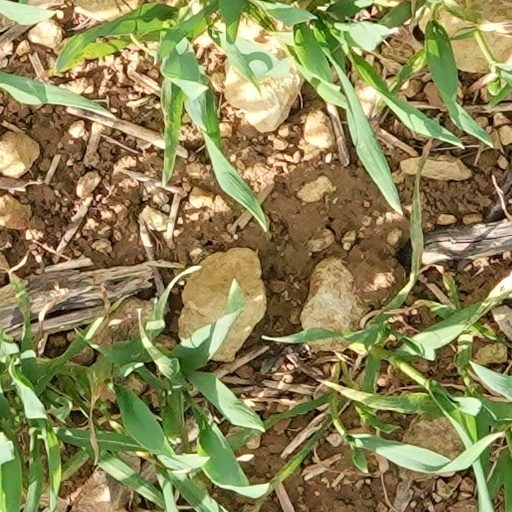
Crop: wheat